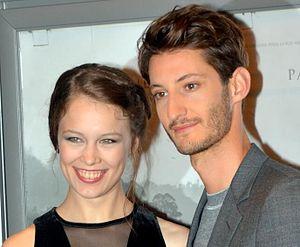
Paula Beer et Pierre Niney à l'avant-première parisienne de ""Frantz"""